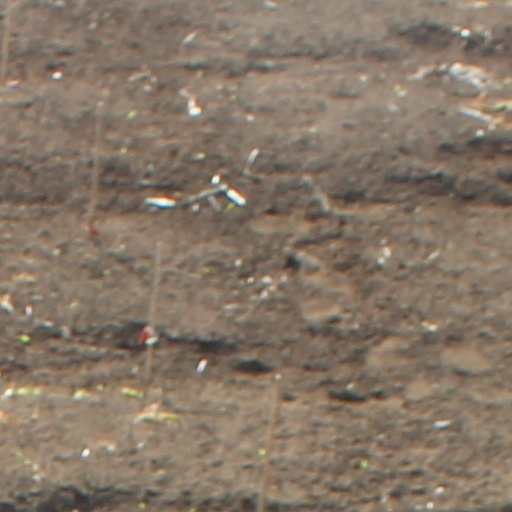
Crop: wheat